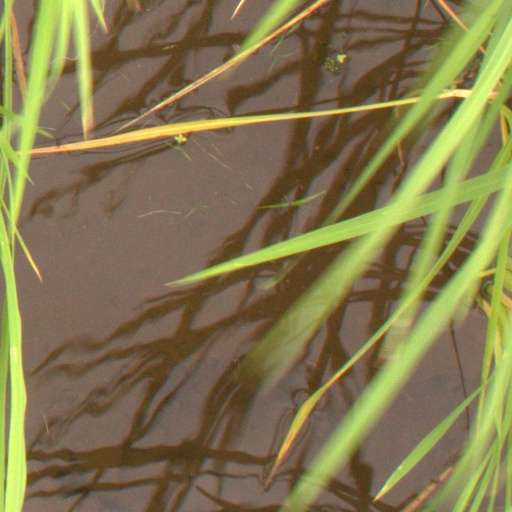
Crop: rice